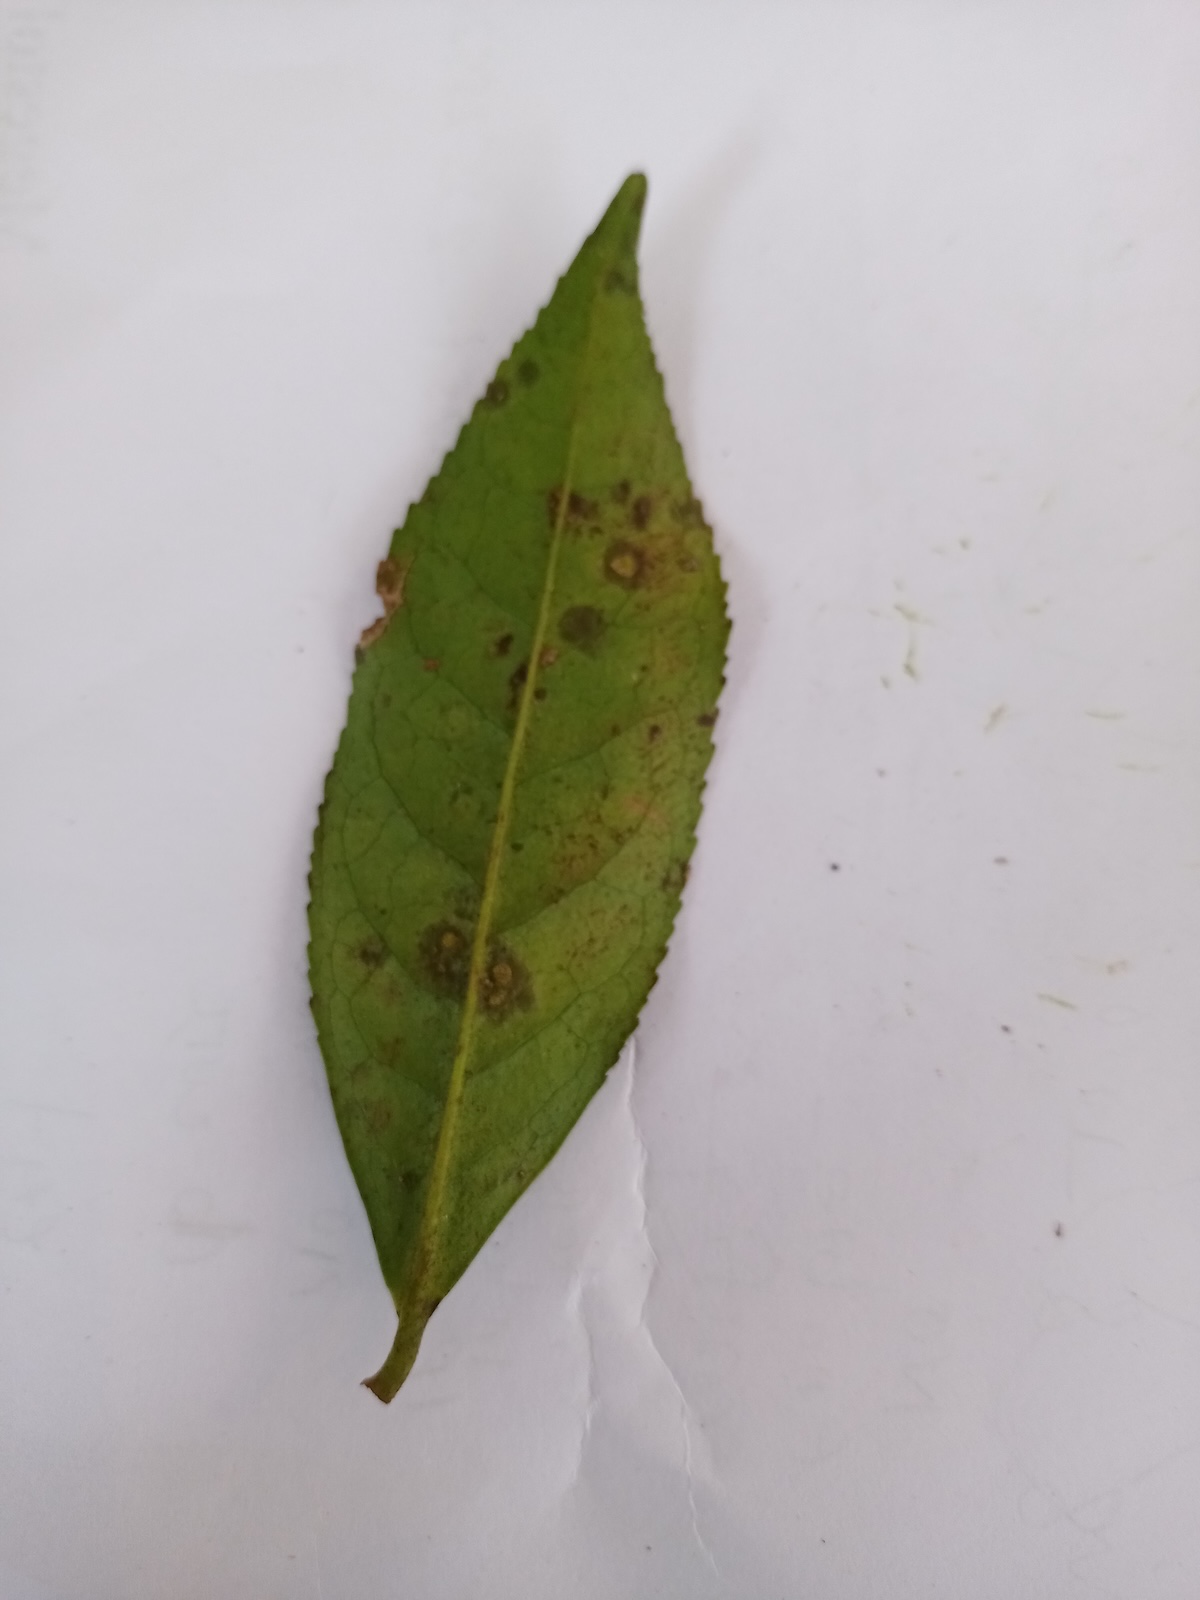
Label: Tea algal leaf spot